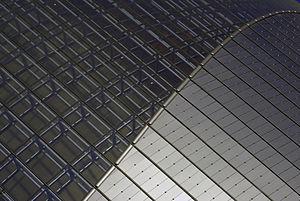
Détail du bâtiment du Grand Théâtre National à Pékin. Transition sur le toit entre titane et verre. 中文: 中国国家大剧院屋顶玻璃到钛过渡细节。